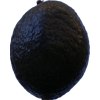
Label: black_avocado